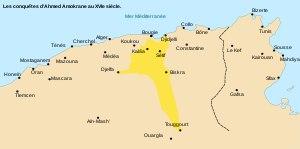
Le royaume des Aït Abbès ou sultanat des Beni Abbès, en berbère tagelda n At Ɛebbas, en arabe : سلطنة بني عباس, est un ancien État d'Afrique du Nord, puis un fief et une principauté, contrôlant du XVIᵉ siècle au XIXᵉ siècle la petite Kabylie et ses alentours. Il est désigné dans l'historiographie espagnole comme « reino de Labes » ; parfois plus communément désigné par sa famille régnante, les Mokrani, en berbère At Muqran, en arabe أولاد مقران. Sa capitale est la Kalâa des Beni Abbès, une citadelle imprenable de la chaîne montagneuse des Bibans.